Prince-Bishopric of Regensburg

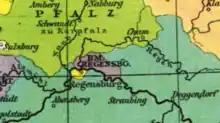
The Prince-Bishopric (purple) in the 18th century

The diocese was founded in 739 by Saint Boniface; it was originally subordinate to the archbishop of Salzburg. In the 13th century, the bishop of Regensburg became a prince of the Holy Roman Empire with a seat and vote at the Imperial Diet. As an enclave of the Duchy of Bavaria, the prince-bishopric was not able to expand territorially and remained one of the smallest of the Empire.